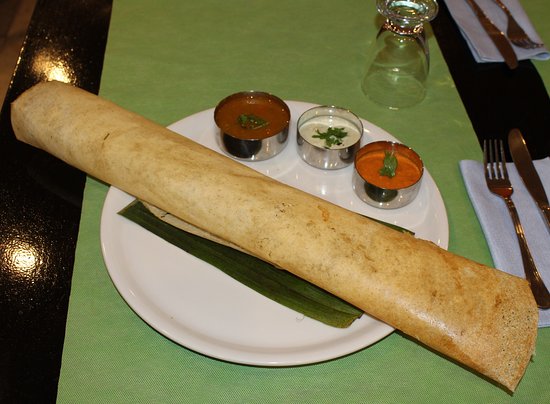
Dish: masala_dosa